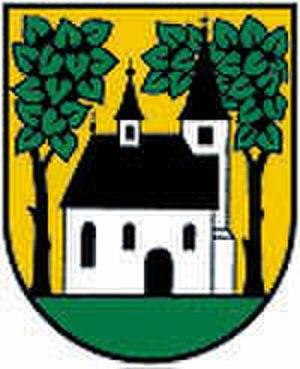
Bad Hall est une commune autrichienne du district de Steyr-Land en Haute-Autriche.